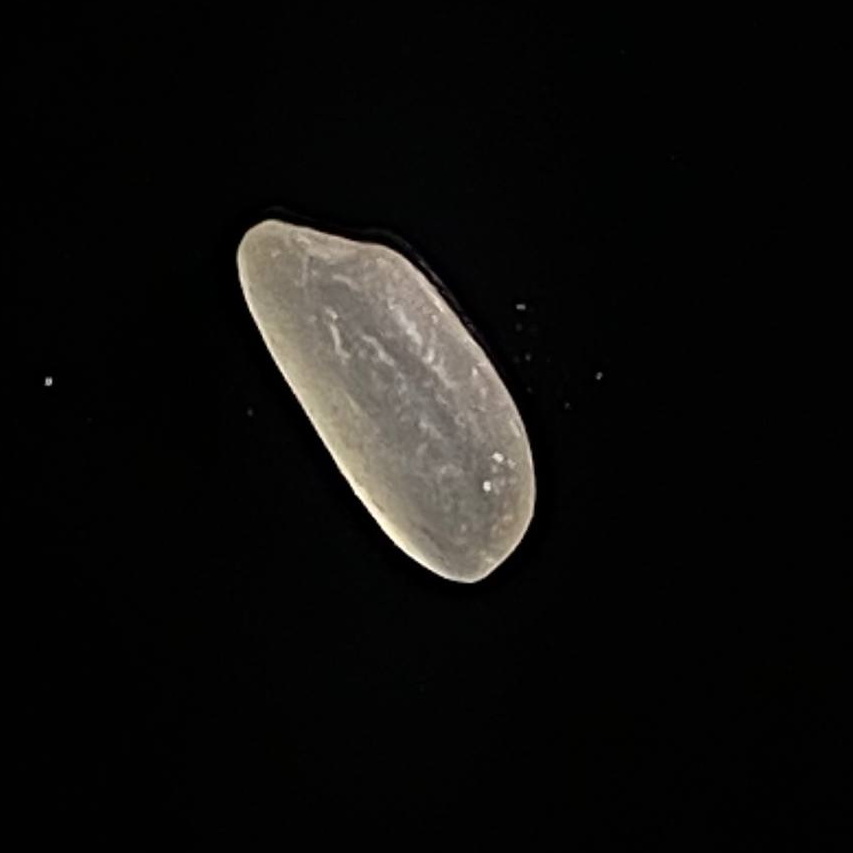
Rice variety: Paijam